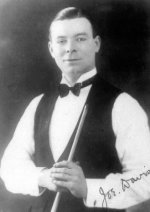
โจ เดวิส

| name = โจเซฟ เดวิส
|image = Joe Davis.jpg|150px
|birth_place = Whitwell, Derbyshire|วิตเวลล์, ดาร์บีเชอร์
|death_place = แฮมป์เชอร์
| Professional = 1919–1964
| High break = Maximum break|147 (1955)
| Century break = 687
| Major wins = 22
| World champ = 1927–1940, 1946
โจเซฟ เดวิส (; 15 เมษายน ค.ศ. 1901—10 กรกฎาคม ค.ศ. 1978 ในแฮมป์เชอร์) เป็นนักสนุกเกอร์และอิงลิชบิลเลียดอาชีพชาวอังกฤษ
== ประวัติ ==
โจ เดวิส กลายเป็นนักบิลเลียดอาชีพตั้งแต่อายุ 18 ปี หลังจากชนะ เชสเตอร์ฟิลด์แชมเปียนชิป (Chesterfield Championship) ได้เมื่ออายุ 13 ปี ในปี 1926 เขาได้เข้าถึง เวิลด์ โพรเฟสชันแนล บิลเลียด แชมเปียนชิป (World Professional Billiards Championship) ในรอบสุดท้ายครั้งแรกของเขา แต่ก็ไม่ประสบความสำเร็จกับ Tom Newman (billiards player)|ทอม นิวแมน (Tom Newman) ที่ปกป้องแชมป์ไว้ได้ เขาเข้ารอบสุดท้ายอีกครั้งในปีต่อมาและได้รองชนะเลิศอีกครั้งกับคู่แข่งเดิม และความโชคดีของเดวิสก็มาถึงเมื่อในการแข่งครั้งที่สามมาถึงนิวแมนก็ได้พ่ายแพ้ไป ในปี 1928 กลายเป็นแชมป์อิงลิชบิลเลียดครั้งแรก เขายังปกป้องแชมป์ได้ถึงสามสมัยที่ได้เจอกับ นิวแมน อีกครั้งในปี 1929 และ 1930 และ ชาวนิวซีแลนด์ คลาร์ก แม็คคอนนากี (Clark McConachy) ในปี 1932 เขาได้แข่งขันในรอบสุดท้ายอีกสองครั้ง ในปี 1933 และ 1934 ได้สูญเสียแชมป์ทั้งสองครั้งให้กับชาวออสเตรเลีย วอลเตอร์ ลินดรัม (Walter Lindrum)
จุดสูงสุดของบิลเลียดอาชีพของเขาได้เกิดขึ้นพร้อมกับความหันมาสนใจในสนุกเกอร์และเขาได้ช่วยกันจัดตั้งเวิลด์สนุกเกอร์แชมเปี้ยนชิป (World Snooker Championship) ในปี 1927 และชนะในการแข่งขันโดยเอาชนะ ทอม เดนนิส (Tom Dennis) ซึ่งทำให้เขาได้รับเงินรางวัล 6.10 ปอนด์ เขาแข่งขันจนชนะเวิลด์แชมเปี้ยนชิปเป็นประจำทุกปีจนกระทั่งปี 1940 น้องชายของโจ Fred Davis (snooker player)|เฟรด อายุน้อยกว่าเขาถึงสิบสองปี ยังเป็นนักสนุกเกอร์และได้เป็นแชมป์หลายครั้ง เมื่อโจพบเฟรดในเวิลด์แชมเปี้ยนชิป ในปี 1940 โจ ชนะไปด้วยคะแนน 37–36
หลังจากมีสงครามโลกครั้งที่สอง เวิลด์แชมเปี้ยนชิปไม่ได้ถูกจัดขึ้นเป็นเวลาห้าปี ได้มีการเริ่มต้นใหม่ในปี 1946 เดวิสได้เป็นแชมป์ครั้งที่สิบห้าติดต่อกัน และดังนั้นยังครอบครองแชมป์มาถึง 20 ปี ถึงวันที่เขาได้รับรางวัล เวิลด์แชมเปียนชิปมากกว่าผู้เล่นอื่น เขาได้สินใจแขวนคิวไปจากการแข่งข้นที่ตามมา ชัยชนะนี้ทำให้เป็นผู้เล่นที่ไม่เคยพ่ายแพ้ในประวัติศาสตร์ของเวิลด์แชมเปียน
เดวิสได้รับการพิสูจน์ว่าเขายังเป็นคนที่ชนะถึงยุค 1950 จากการชนะใน News of the World Championship|นิวส์ออฟเวิลด์แชมเปียนชิป (News of the World Championship) ที่ได้เข้าแข่งขันถึงสามครั้งในช่วงทศวรรษนี้ คู่แข่งที่ใกล้ที่สุดคือน้องชายของเขา เฟรด และเวิลด์แชมเปียนในอนาคต จอห์น พูลแมน (John Pulman) ทั้งสองได้เคยชนะถึงสองครั้ง เขาได้สร้างประวัติศาสตร์ในปี 1955 ด้วยการประสบความสำเร็จจากการทำแม็กซิมัมเบรก อย่างเป็นทางการด้วย 147 คะแนน ในสนุกเกอร์ใน เอ็กซิบิชันแมช ในเลสเตอร์ สแควร์ ฮอลส์ เป็นสถานที่สำคัญของประเทศสำหรับผู้ที่ชื่นชอบการเล่นบิลเลียด ก่อนหน้านี้เขาทำเซนจูรีเบรกครั้งแรกในปี 1930 นอกจากนี้ในช่วงทศวรรษนี้เดวิสพยายามจะทำให้เกมใหม่เป็นที่แพร่หลาย เรียกว่า สนุกเกอร์พลัส (Snooker-plus) ที่มีเพิ่มลูกอีกสองสีได้แก่สีส้มและสีม่วง ในปี 1963 เขายังได้รับรางวัลเพื่อยกย่องความกล้าหาญจาก จตุรถาภรณ์แห่งจักรวรรดิบริติช (Order of the British Empire (OBE)) เขายังคงเล่นอาชีพต่อจนถึงปี 1964
เดวิสเสียชีวิตเมื่อสองเดือนหลังจากการล้มป่วยในขณะที่ดูน้องชายแข่งขันกับ เพอร์รี แมนส์ (Perrie Mans) ในเวิลด์สนุกเกอร์แชมเปี้ยนชิป รอบรองชนะเลิศ ปี 1978 ในบ้านเกิดของเขาในเมืองวิตเวลล์ ดาร์บีเชอร์ ได้มีการทำแผ่นจารึกภาพเพื่อเป็นที่ระลึกให้แก่เขา
== ชนะการแข่งขัน ==
=== สนุกเกอร์ ===
*World Snooker Championship|World Championship – 1927–1940, 1946
*Daily Mail Gold Cup – 1936, 1937/38
*Sunday Empire News Tournament – 1948/49
*News of the World Championship|"News of the World" Championship – 1950, 1953, 1956
*Sporting Record – 1950/51
=== อิงลิชบิลเลียด ===
*World Professional Billiards Championship|World Championship – 1928–1930, 1932
==อ้างอิง==
==บรรณานุกรม==
*cite book|date=1971 |title=The Billiards and Snooker Control Council Handbook and Rules |location=London |publisher=Billiards and Snooker Control Council |ref=
*
*
*
*
*
*
*
*
*
*
*
*
*
*
*
*
*
*
*
*
หมวดหมู่:นักสนุกเกอร์ชาวอังกฤษ
หมวดหมู่:ผู้ได้รับเครื่องราชอิสริยาภรณ์โอบีอี
หมวดหมู่:แชมป์โลกสนุกเกอร์
หมวดหมู่:บุคคลจากเทศมณฑลดาร์บิเชอร์